Wherstead Park

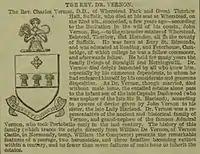
Extract describing how Wherstead Park was inherited by the Dashwoods

Charles Edmund Dashwood (1857–1935) was only six years old when he inherited Wherstead Park. His father Captain George Astley Dashwood had died only a few months before his inheritance so his mother Harriet took charge of the property until he came of age. Harriet was born Harriet Anne Bateman-Hanbury and was the daughter of 1st Baron Bateman of Shobdon. She married Captain George Astley Dashwood in 1854 and the couple had five children – two sons and three daughters. After George died she moved with her family to Wherstead Park and four years later in 1867 she married Lord Montagu William Graham. The 1871 Census shows the family living in the house with a governess, a butler, a house keeper, two footmen, two ladies maids, two housemaids, two laundry maids, a kitchen maid and a scullery maid. Lord Graham died in 1878.